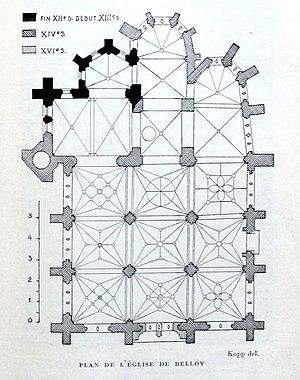
L'église Saint-Georges est une église catholique paroissiale située à Belloy-en-France dans le département français du Val-d'Oise. Une basilique dédiée à saint Georges est attestée à Belloy dès 840. Les parties les plus anciennes de l'édifice actuel sont le clocher roman, largement remanié, et le croisillon nord avec la chapelle de la Vierge. Ils sont de style gothique primitif et datent de la fin du XIIᵉ siècle. Le reste de l'église date du XIVᵉ siècle, mais seul le chœur et la chapelle Sainte-Geneviève, à l'emplacement du croisillon sud, ont été entièrement achevés à cette époque et se présentent dans un style rayonnant tardif. La nef et les collatéraux n'ont été voûtés qu'au premier tiers du XVIᵉ siècle, et en grande partie refaits, si bien que le style gothique flamboyant y domine. Ce sont les parties les plus intéressantes à l'intérieur de l'église, notamment pour les chapiteaux du XVIᵉ siècle et le dessin particulier des voûtes. Ce qui fait la célébrité de l'église Saint-Georges est toutefois le portail occidental avec son riche décor sculpté d'une grande qualité, considéré comme un chef-d'œuvre des débuts de la Renaissance au nord de Paris.